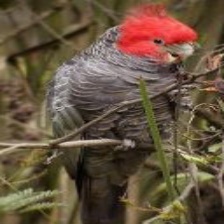
Species: GANG GANG COCKATOO
Scientific name: CALLOCEPHALON FIMBRIATUM
ImageNet parent category: sulphur-crested_cockatoo